Robinson Crusoes of Warsaw

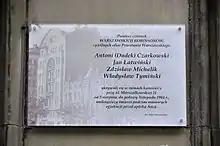
Plaque at 21 Marszałkowska Street commemorating four Robinsons who hid in this building between August and November 1944

The capitulation agreement between the Home Army and German forces stipulated that insurgents were to be treated as regular prisoners of war. The city's civilians were to be transferred to transit camps and afterward released.